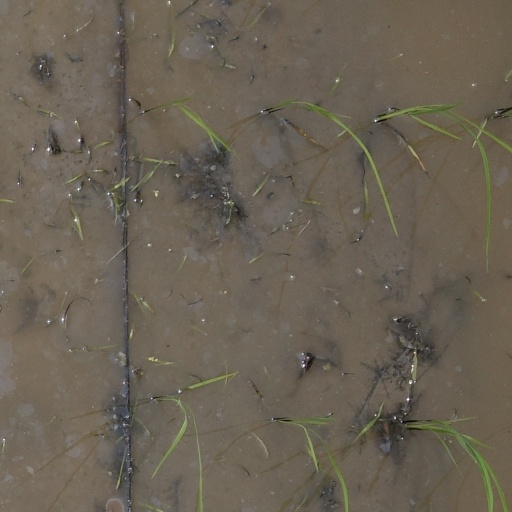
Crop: rice